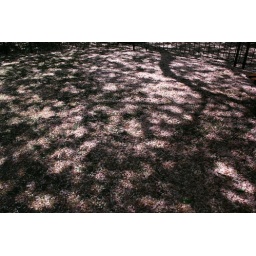
Pink floor id love to be bare foot in this